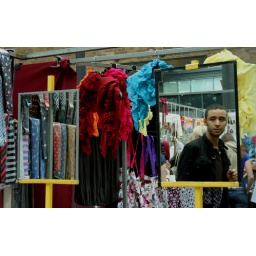
A man reflected in a mirror looks for clothes in Brick Lane Market, London UK